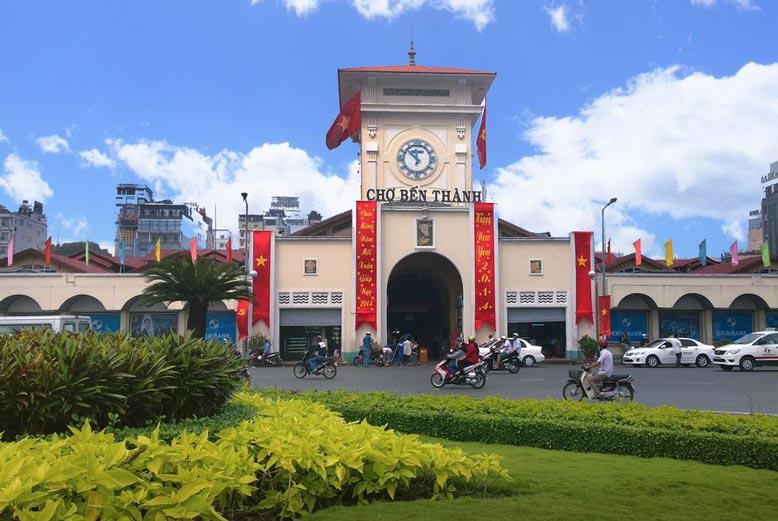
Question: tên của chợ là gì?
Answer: chợ có tên là bến thành